Alt-Regensberg Castle

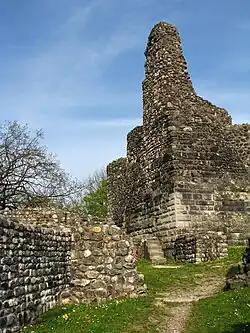
Ruins of the keep of Alt-Regensberg Castle

Alt-Regensberg Castle (Swiss German: Ruine Alt-Regensberg also referred to Altburg) is a hill castle which was built about the mid-11th century AD by the House of Regensberg in the Swiss municipality of Regensdorf in the Canton of Zürich.